James Cleland Richardson

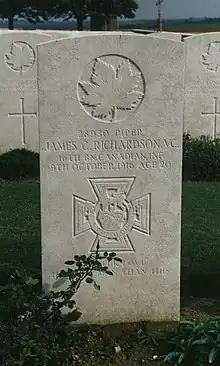
Richardson's headstone

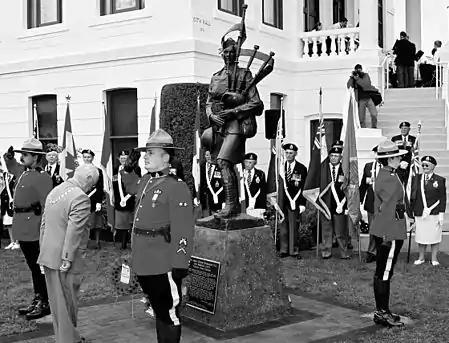
The 2003 statue ceremony in front of the Chilliwack Museum and Historical Society

After the war, in June 1920, James Richardson's body was discovered by a farmer about 300 metres north of the northeast corner of Le Sars village and recovered for burial. He is interred at Adanac Military Cemetery (Plot III, Row F, Grave 36) which is located on the east side of the D107 Road, 1.6 kilometres north of the village of Courcelette, France.